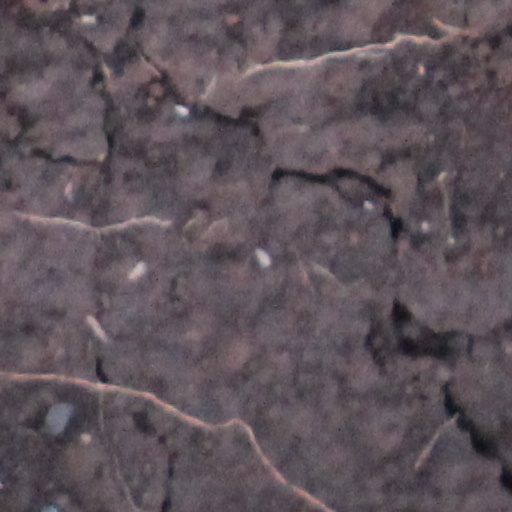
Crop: wheat